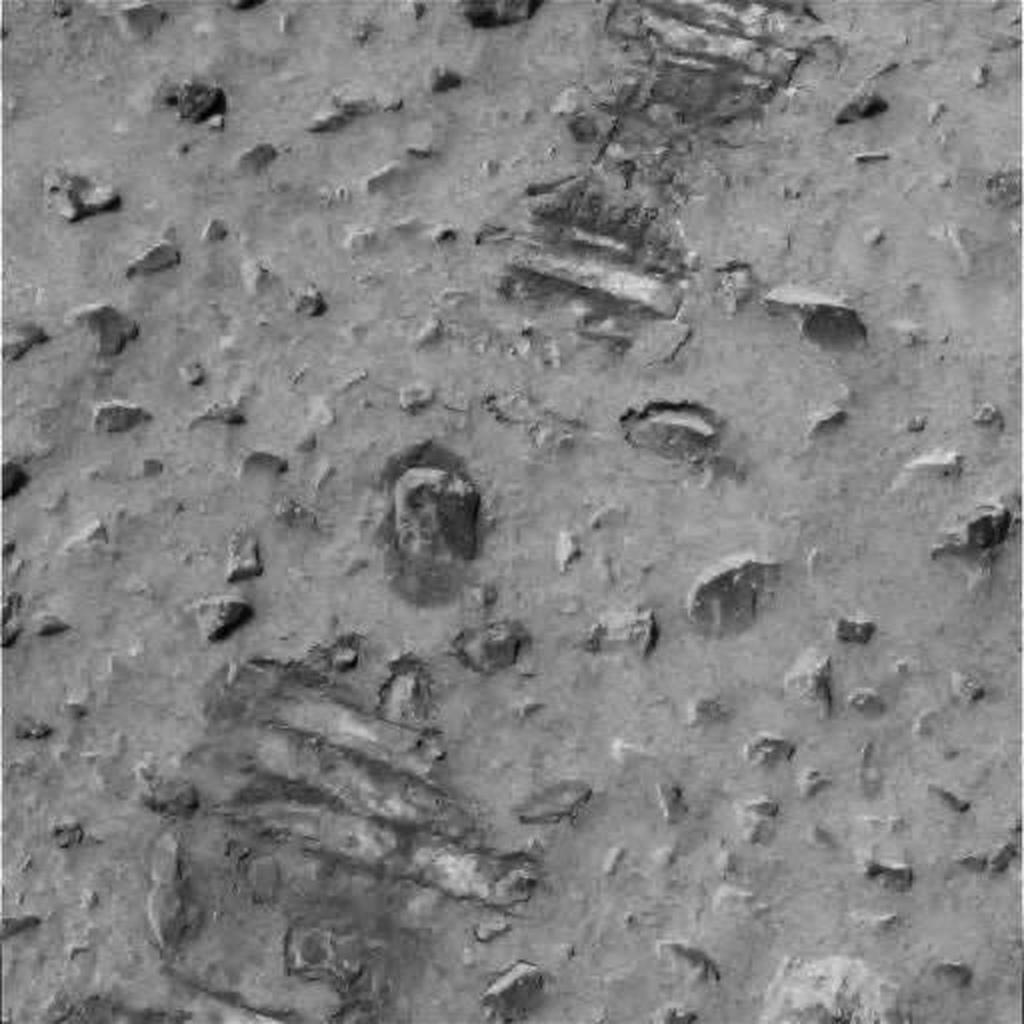
Surface features visible: Rover Tracks, Clasts, Bright Soil, Soil, Nearby Surface